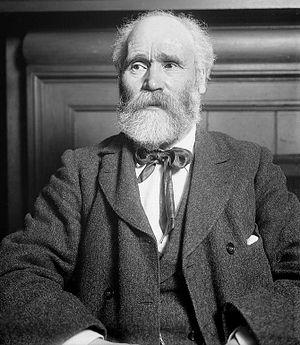
Muhammad Loutfi Goumah, est un Égyptien patriote, essayiste, auteur, et avocat. Il étudie le droit et est devenu l'un des plus célèbres avocats et orateurs publics égyptiens. Il a été membre de la prestigieuse Académie arabe de Damas et parle l’arabe, l’anglais, le français et l’italien. Il avait aussi une connaissance profonde de l’écriture hiéroglyphique et de l’Amérique.